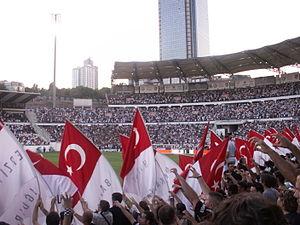
Les Ultras forment une catégorie particulière des supporteurs assistant aux compétitions sportives, dont le but est de soutenir de manière fanatique son équipe de prédilection. Ce type de supporters est différent de celui des groupes Hooligans ou des Barra brava.
Le Beşiktaş Jimnastik Kulübü est la section football d'un club turc fondé le 4 mars 1903 pour la gymnastique, mais la section football ne voit le jour qu'en 1911. Le club est basé à Istanbul dans le quartier du même nom et joue ses matchs à domicile dans le Stade İnönü du BJK jusqu'en 2013, année où débute la construction de son nouveau stade, le Vodafone Park, nouveau nom depuis juin 2017, auparavant Vodadone Arena, dont la construction s'est achevée par son inauguration officielle sans ses supporters le 10 avril 2016, suivi le lendemain par un premier match dans une ambiance survoltée. Les matchs à domicile du club sont dans un premier temps délocalisés au Recep Tayyip Erdoğan Stadyumu et au Stade olympique Atatürk pour la saison 2013-2014, puis uniquement au Stade olympique Atatürk à partir de la saison 2014-2015. Le club évolue depuis 1959 sans discontinuer dans la Spor Toto Süper Lig, la première division du football turc.